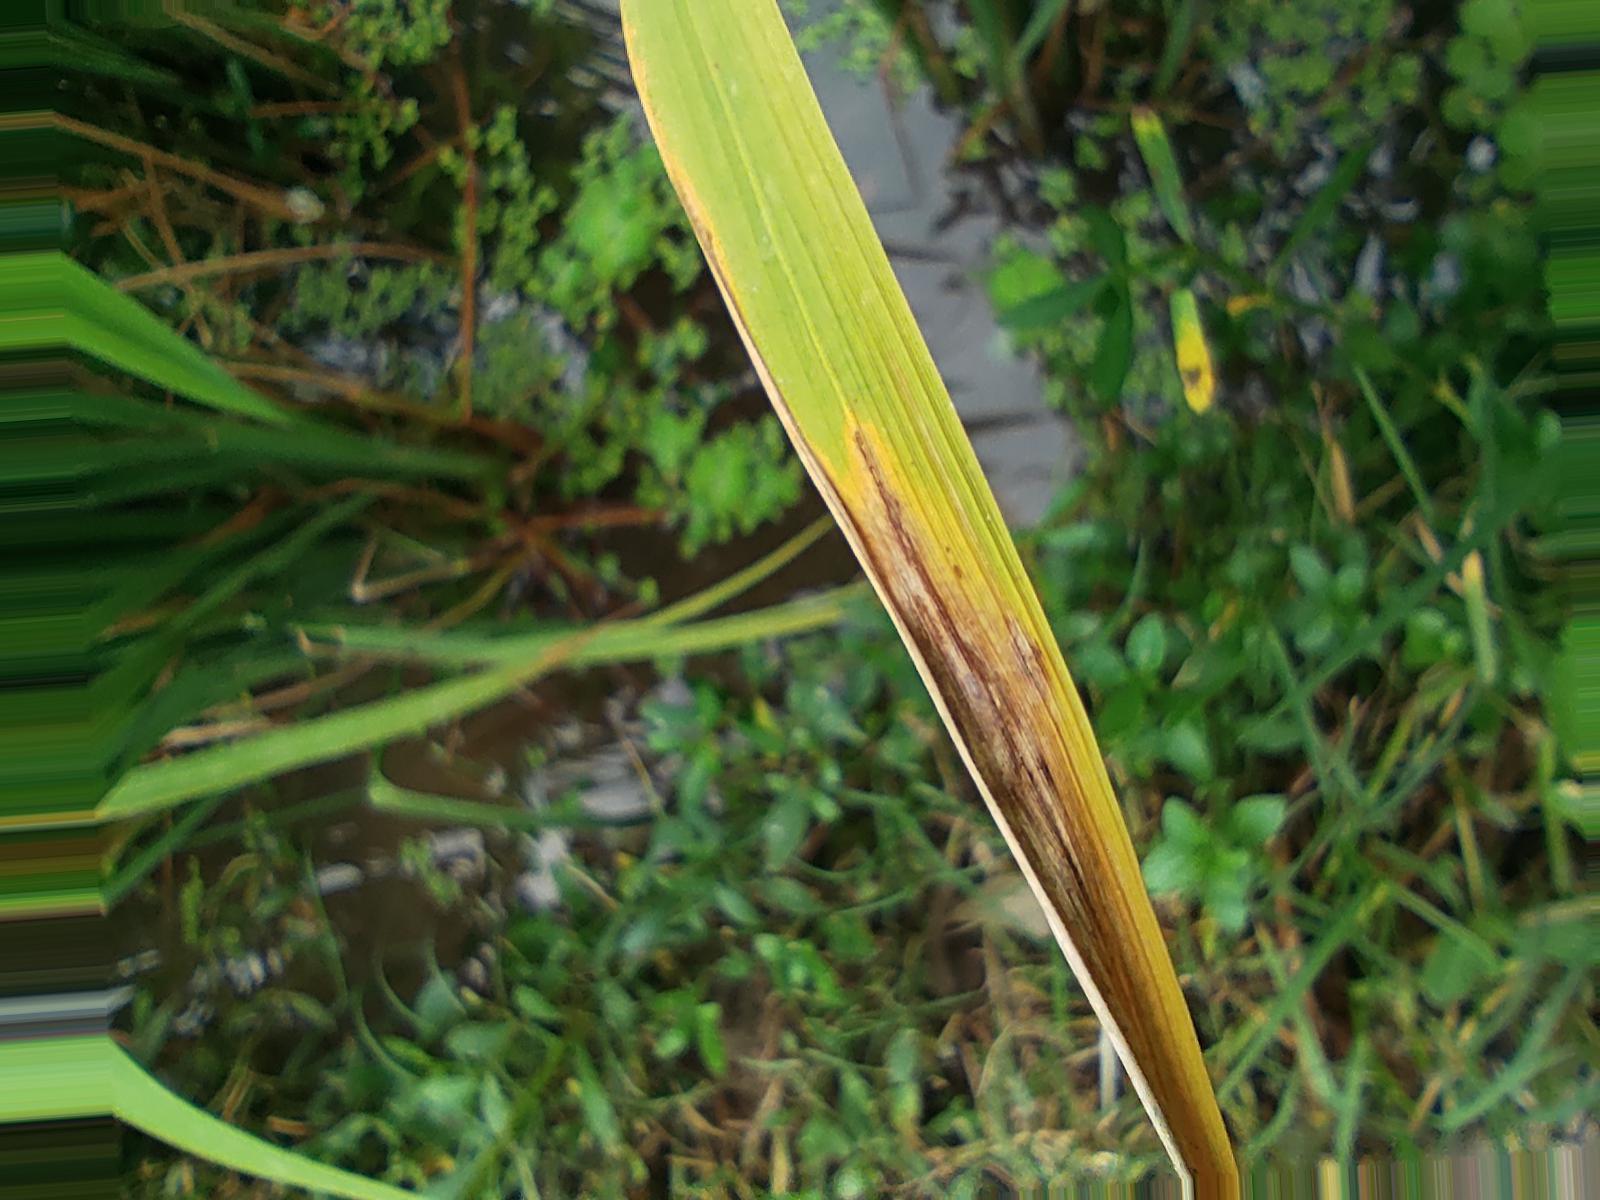
Nhãn: Bệnh Cháy lá ( Leaf scald )